Port of Algeciras

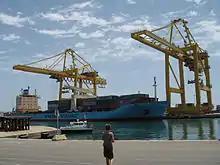
Large freighters in the port of Algeciras

Unlike other major European ports, the present port is rather young. In ancient times the maritime shipping focused on Carteia, which was abandoned in the Middle Ages. During the Muslim presence in the Iberian Peninsula, Algeciras became the crossing point for crossing the Strait of Gibraltar. In the wake of the 1369 Nasrid takeover of Algeciras away from the Crown of Castile, Nasrids carried out a scorched-earth policy and destroyed Algeciras, with the Nasrid garrison thereby relocating to Gibraltar, a worse port but more easily defendable.